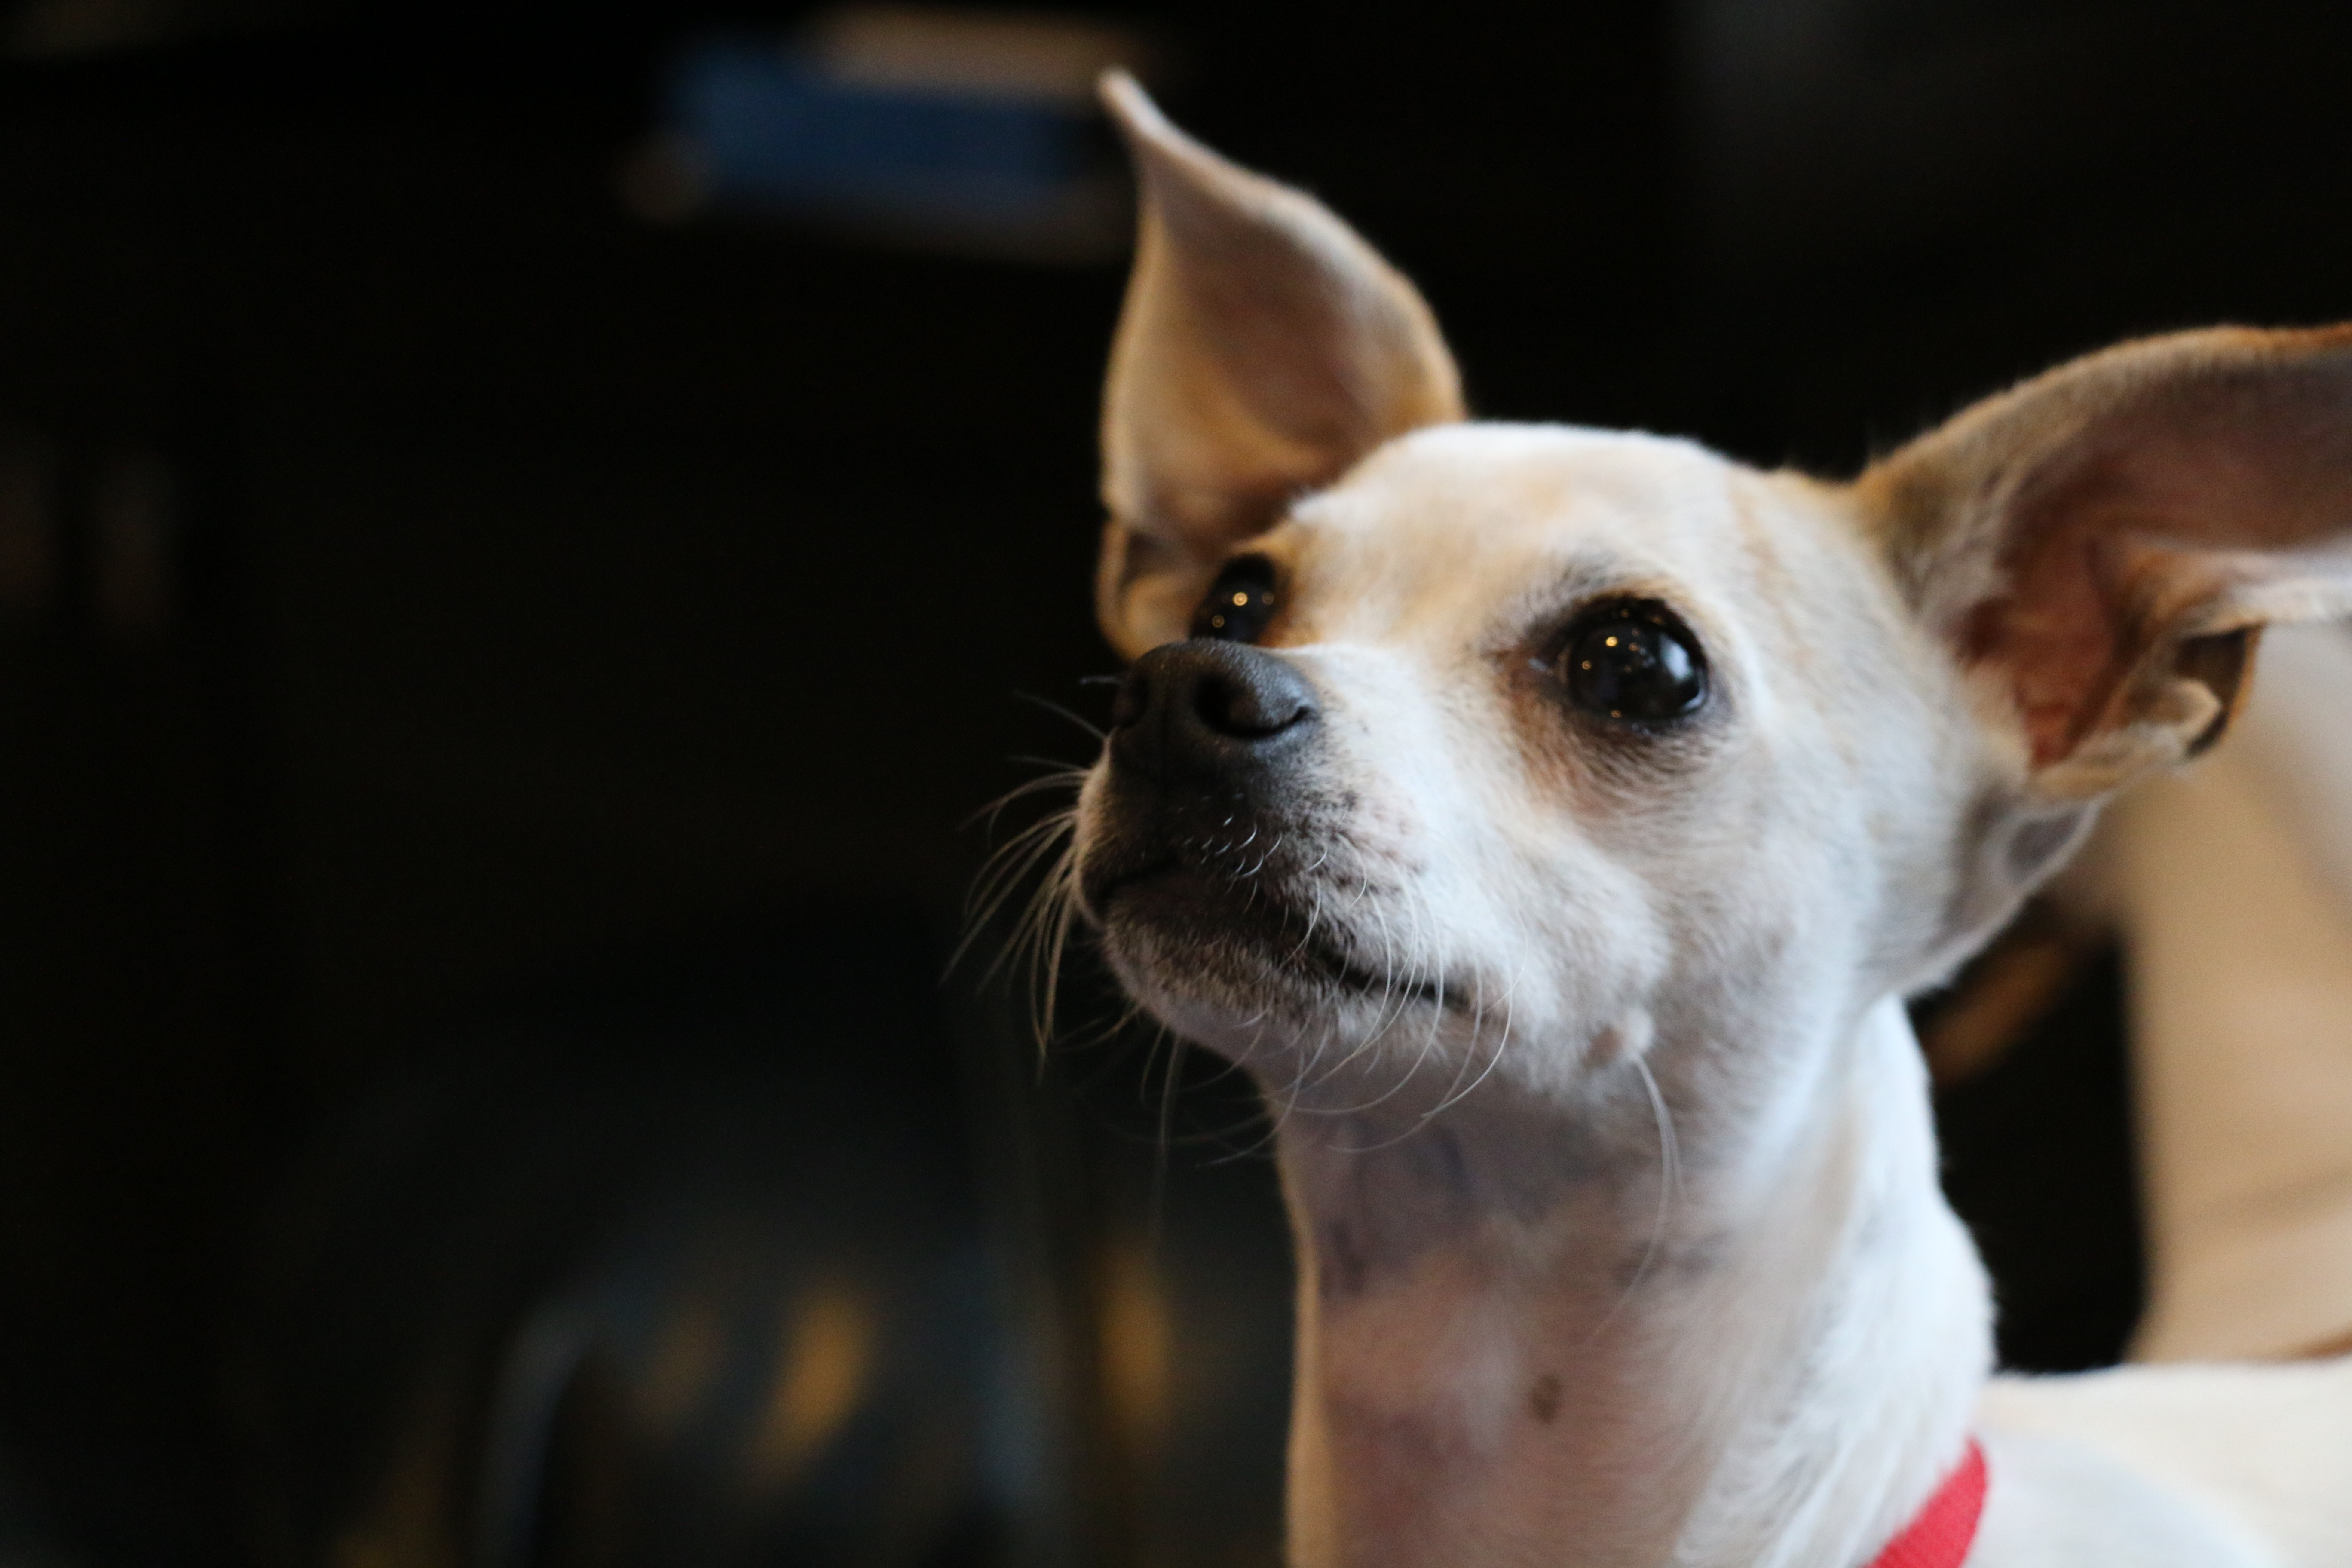
puppy, dog, animal, pet, mammal, vertebrate, chihuahua, dog breed, dog like mammal, carnivoran